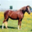
Label: horse